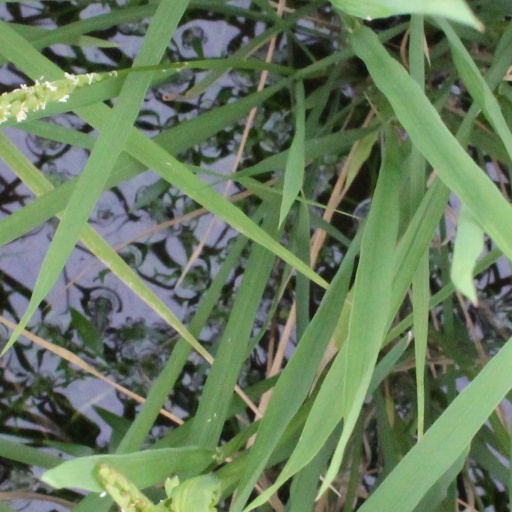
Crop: rice